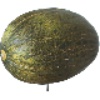
Label: melon_piel_de_sapo